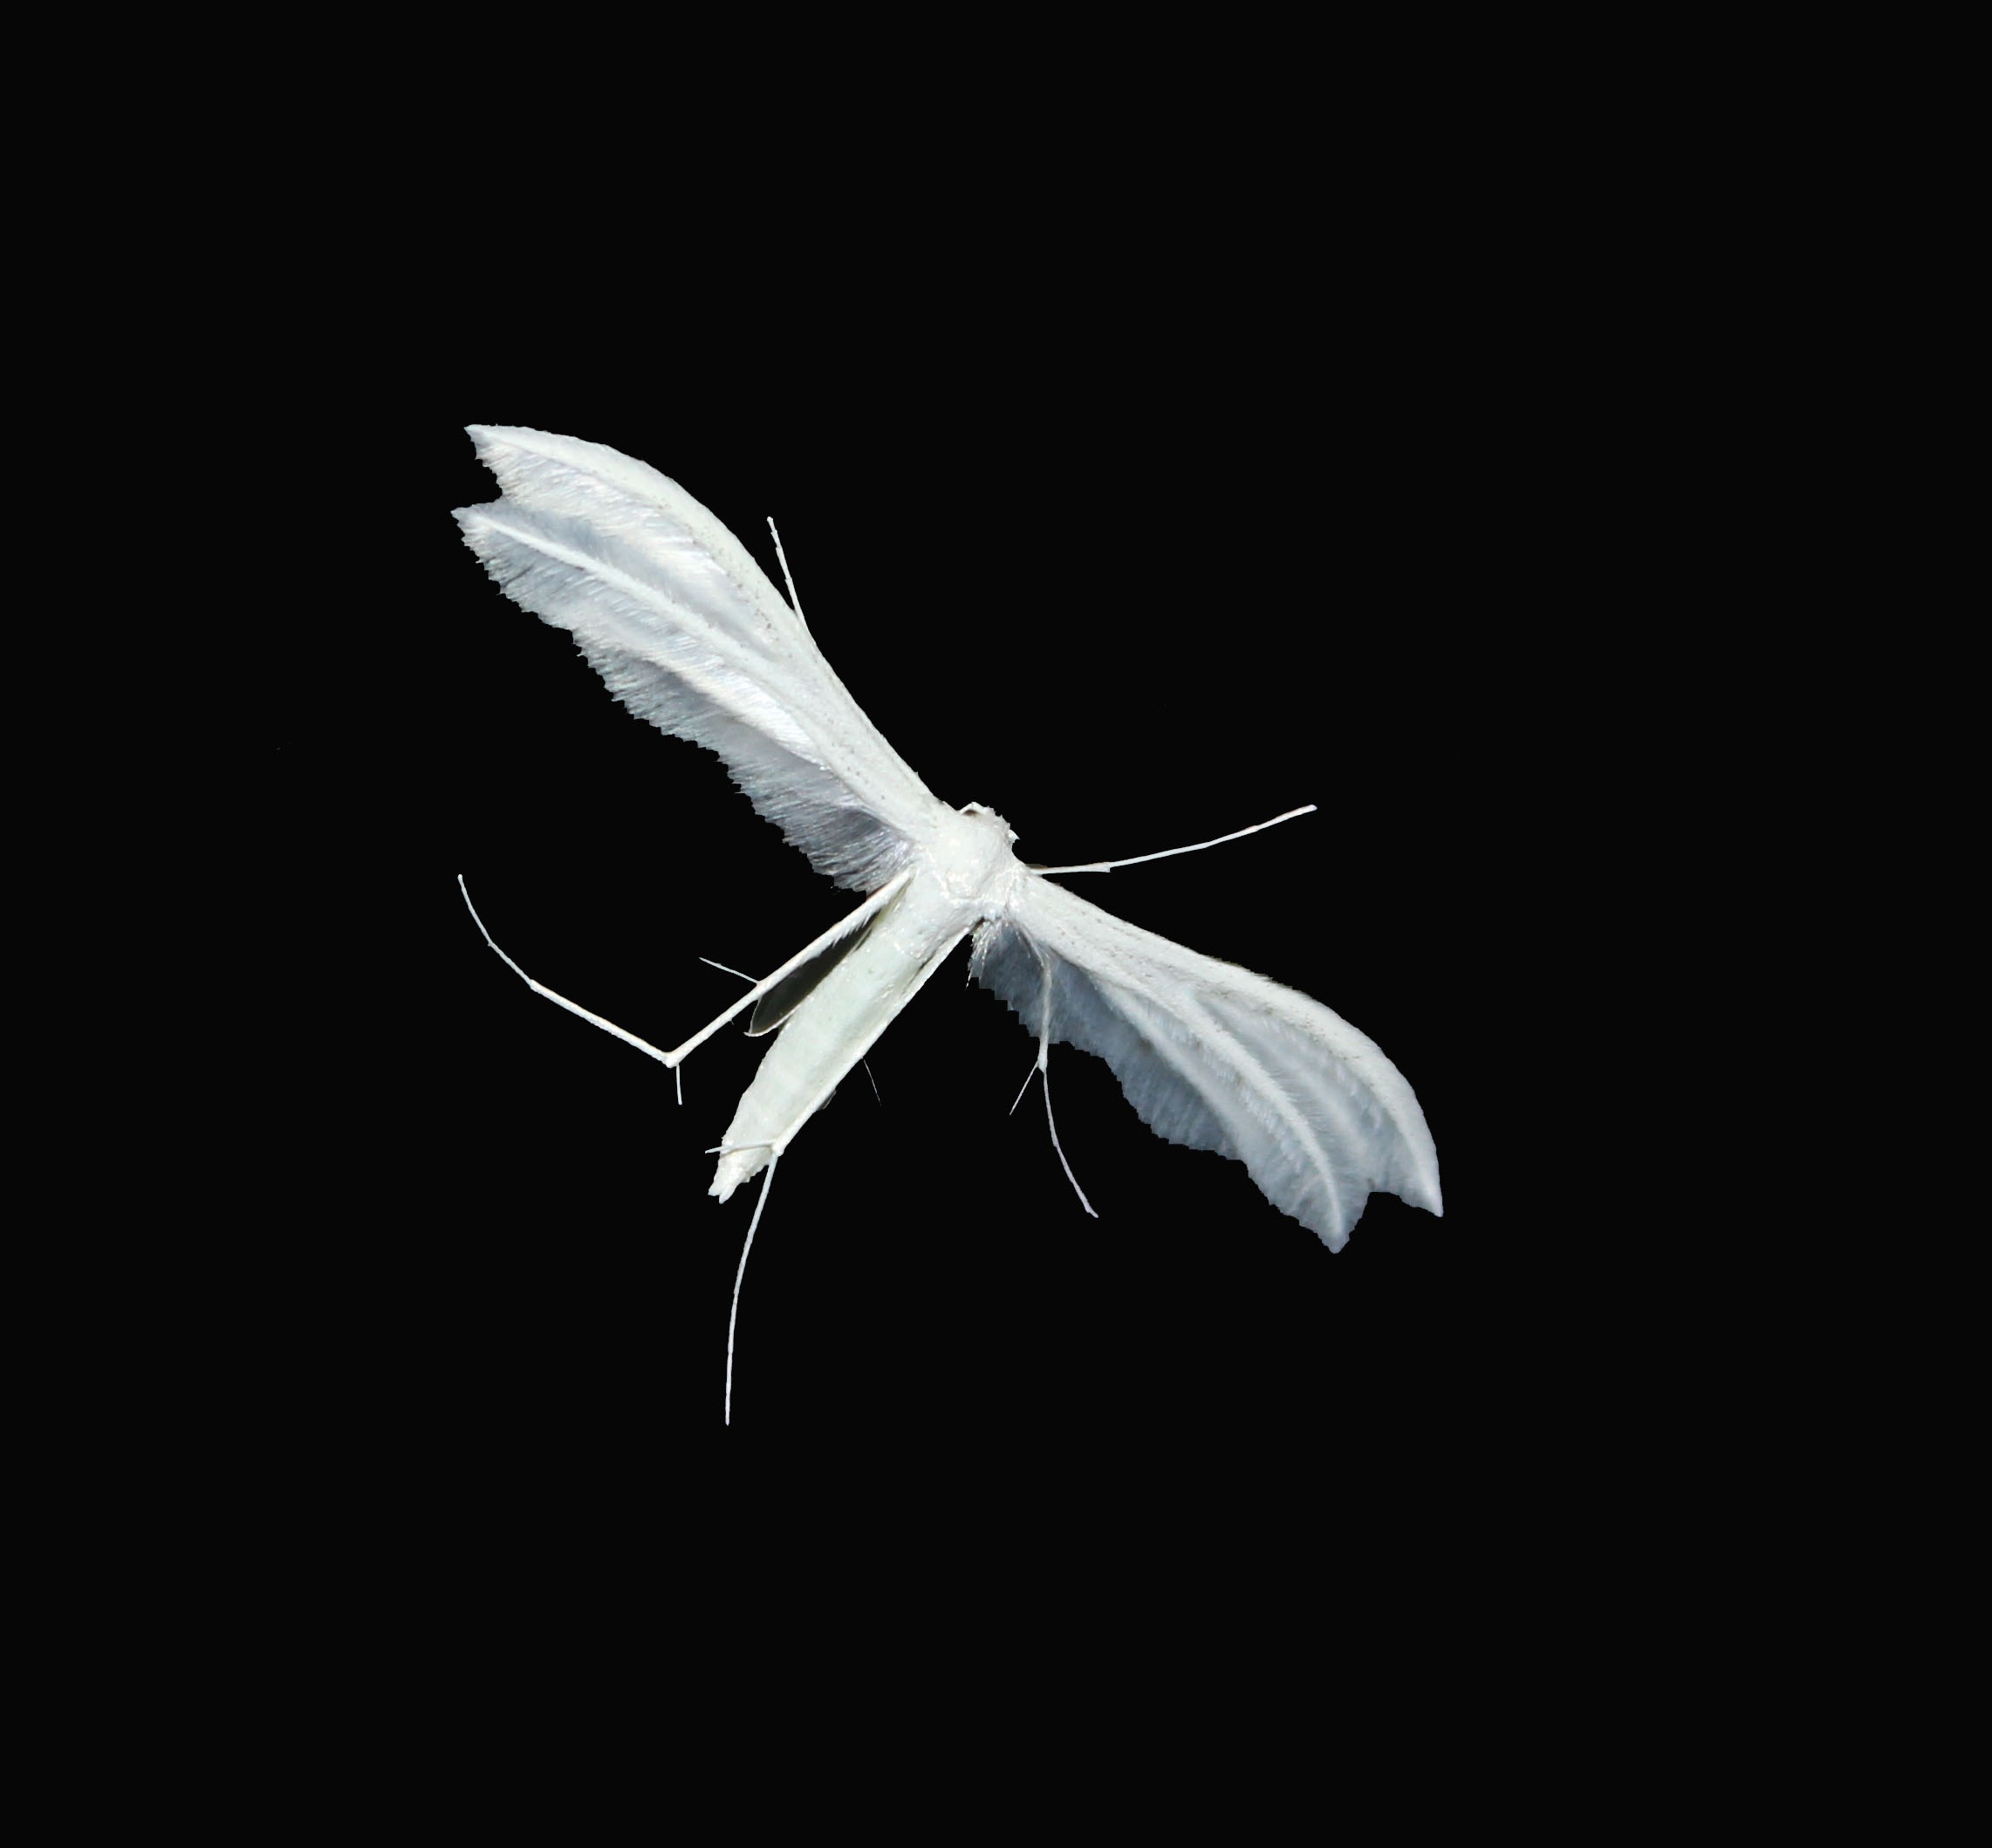
nature, bird, wing, night, insect, moth, invertebrate